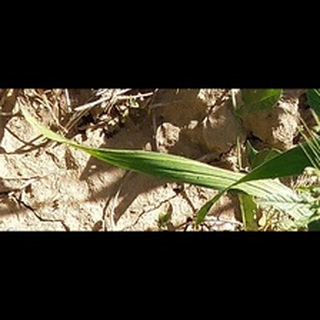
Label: healthy_wheat